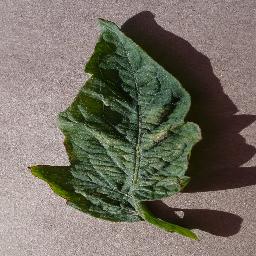
Label: Tomato___Spider_mites Two-spotted_spider_mite